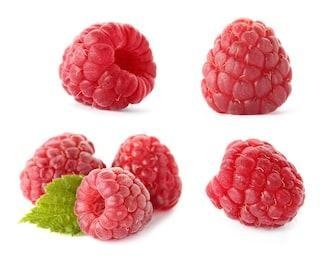
Label: raspberry